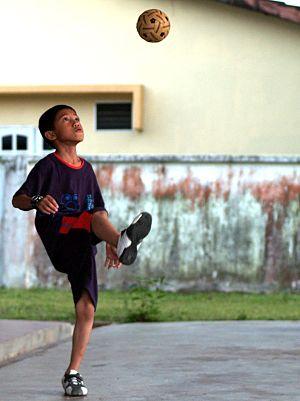
Le sepak takraw est un sport d'équipe, proche du volley-ball, qui se pratique essentiellement dans les pays d'Asie du Sud-Est où il est très populaire, notamment en Indonésie, en Malaisie, au Laos et en Thaïlande. Dans ce dernier pays, il est considéré comme sport national à l'égal de la boxe muay-thaï.